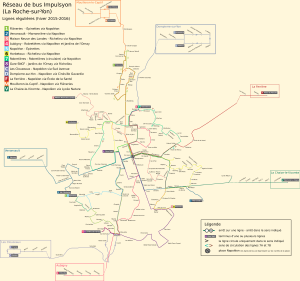
Plan du réseau de bus Impulsyon de l'agglomération de La Roche-sur-Yon
La Compagnie des transports du Yonnais est l'exploitant du réseau de transport en commun de La Roche-sur-Yon. Impulsyon est le nom commercial du réseau d'autobus qui dessert l'agglomération yonnaise.